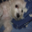
Label: dog